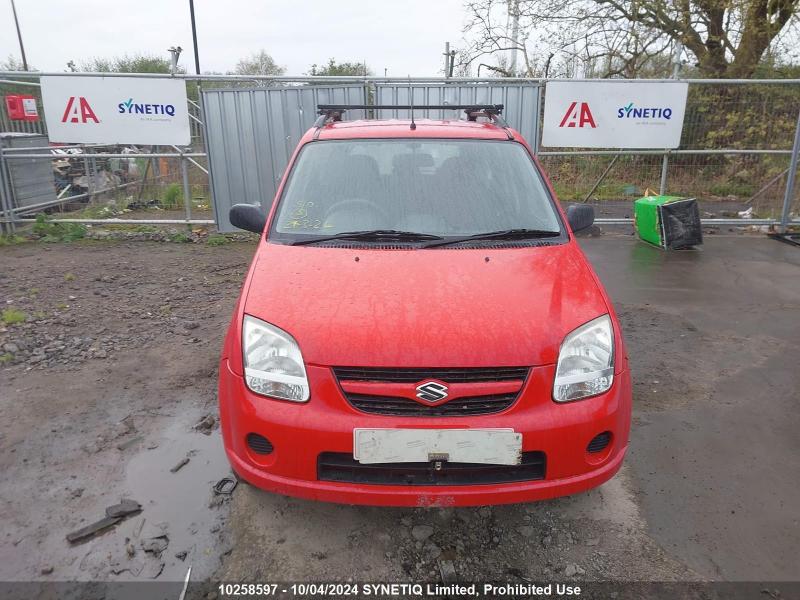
Aucun dommage détecté.
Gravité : aucun